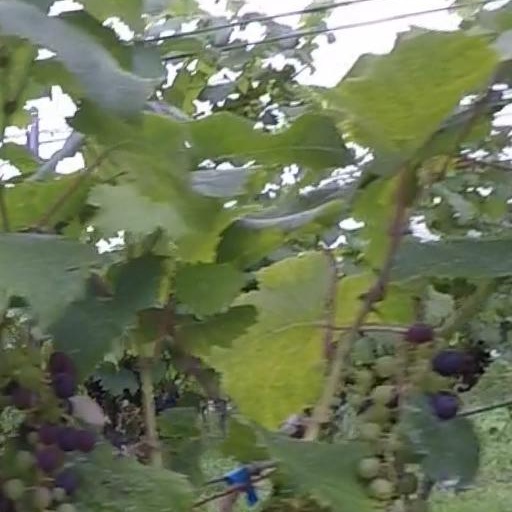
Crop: grape